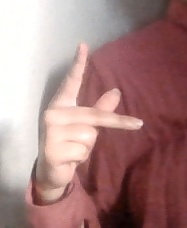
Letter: dha